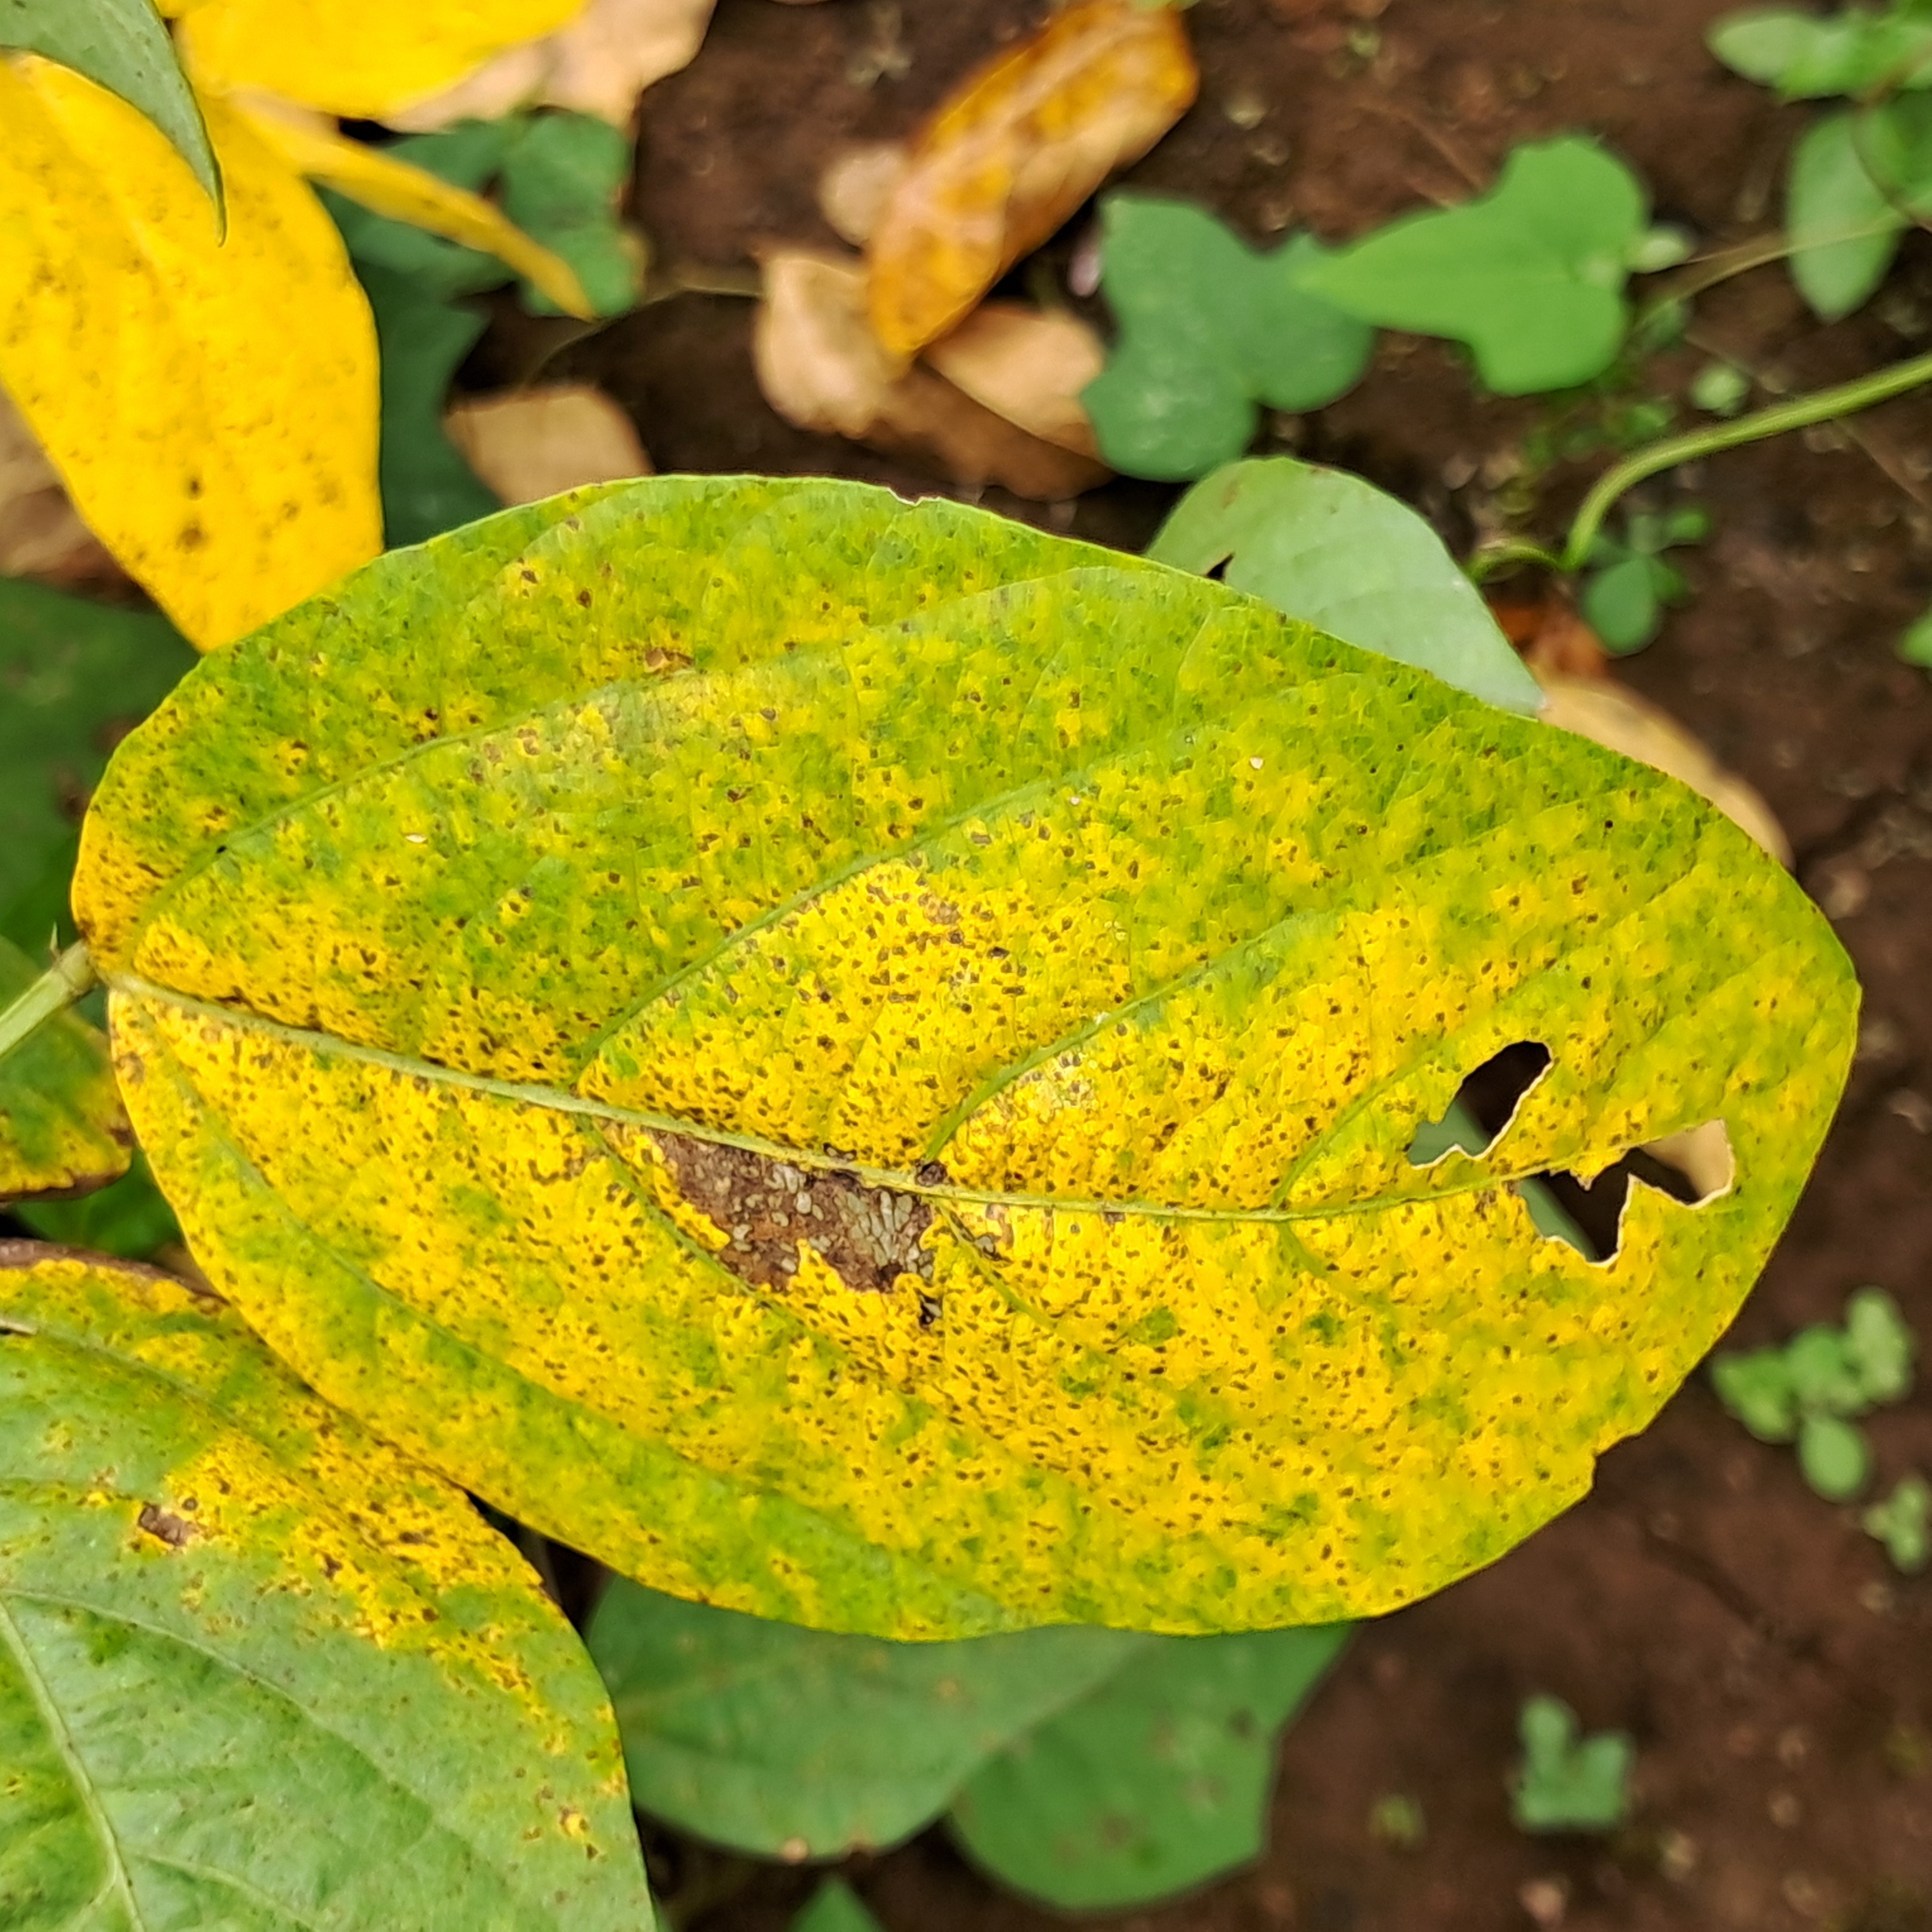
Label: Rust